Tirailleurs du Po

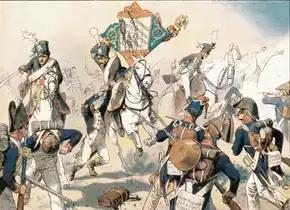
Prussian Hussars steal the regimental colours of the 55th (French) Line Infantry Regiment at the Battle of Heilsberg.

Following a brief pause in action during the Winter and Spring of 1807, the IV Corps returned to their winter quarters near Warsaw. In May Napoleon opened up his plans to invade East Prussia and destroy Levin August von Bennigsen Russian Field Army once and for all. At Heilsberg the two armies met near the River Alle with the IV Corps being the only full 'line corps' engaged. They were joined by Marshal Joachim Murat's Reserve Cavalry Corps, the Imperial Guard's Middle Guard Division along with parts of the second Division, V Corps. The entirety of IV Corps, along with the Tirailleurs du Po were engaged against a strong Russian force.